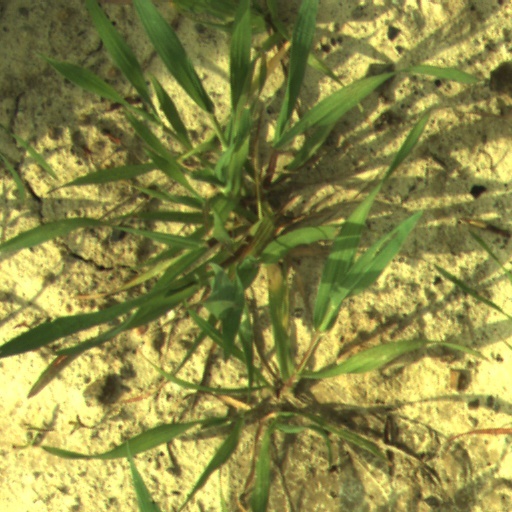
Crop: wheat